Bugatti Type 57

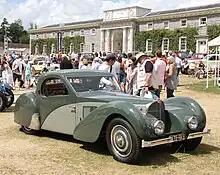
Type 57SC Atalante

This final production Atlantic was built for British tennis player Richard B. Pope, delivered to him on 2 May 1938 before being registered "EXK6", as it's commonly referred to. Painted a rich sapphire blue, No. 57591 distinguished itself from the other Atlantics mostly by the "facelift" at the front end and the absence of the rear fender covers.